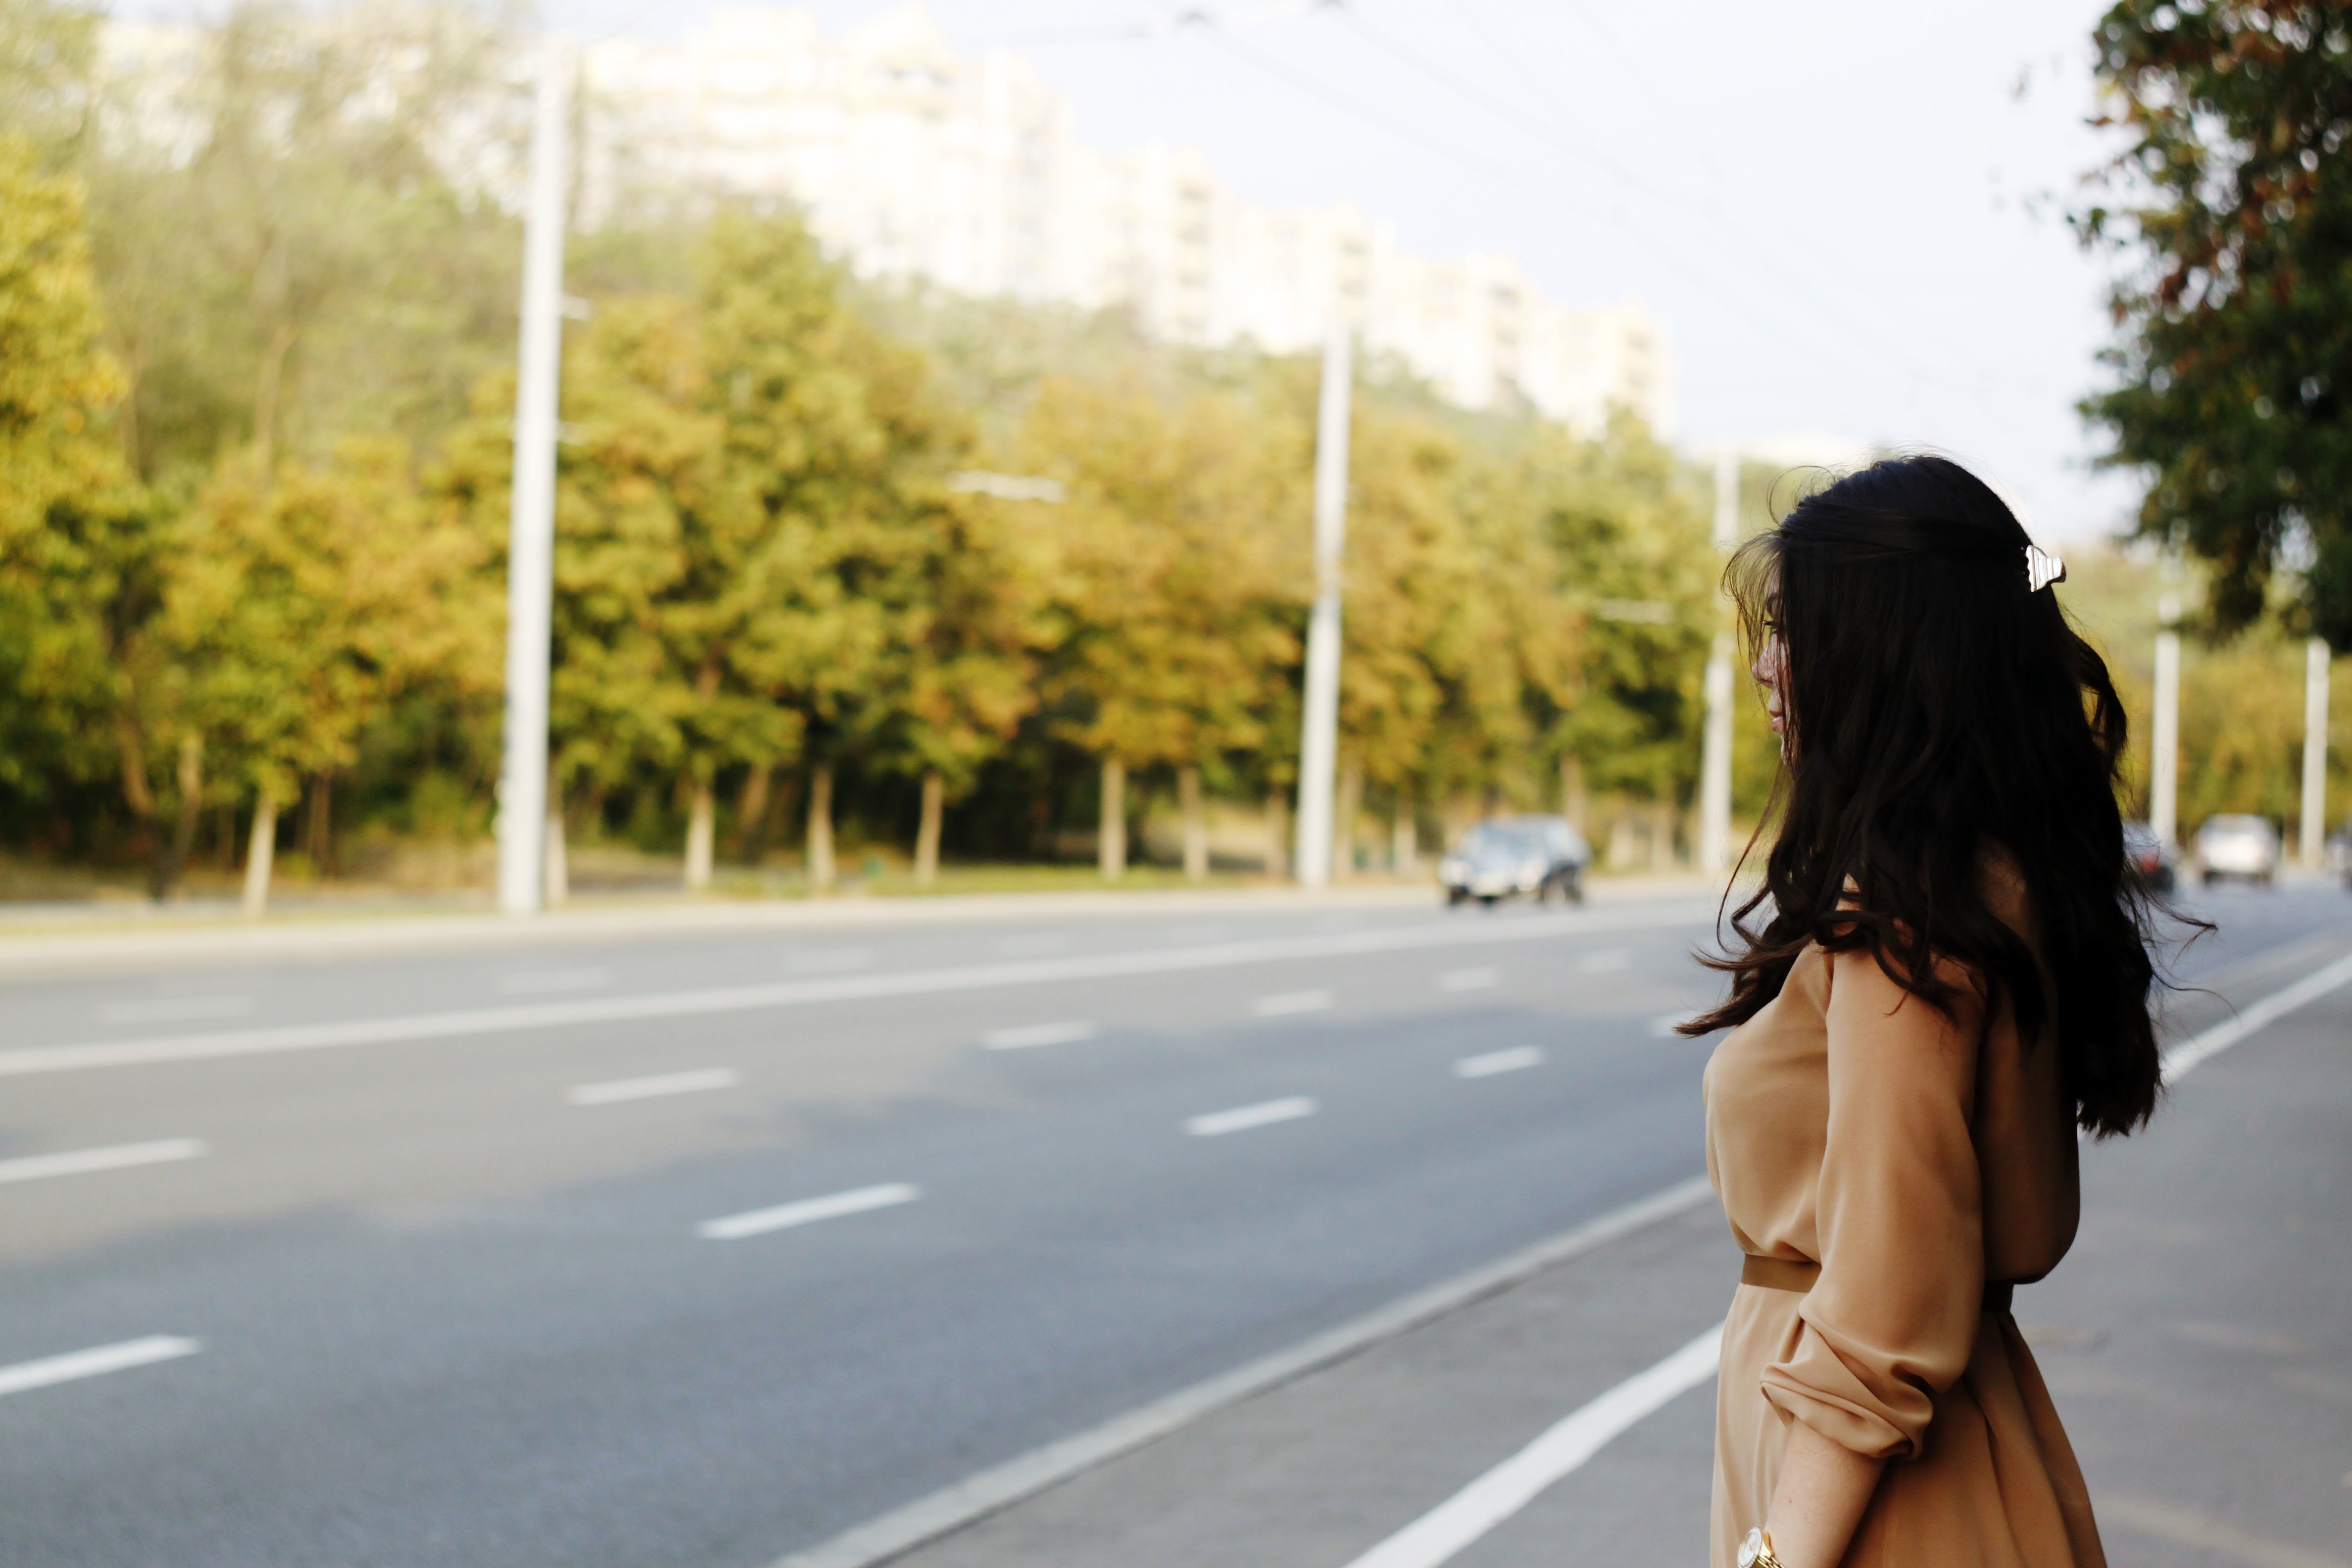
person, woman, road, looking, female, standing, waiting, dress, infrastructure